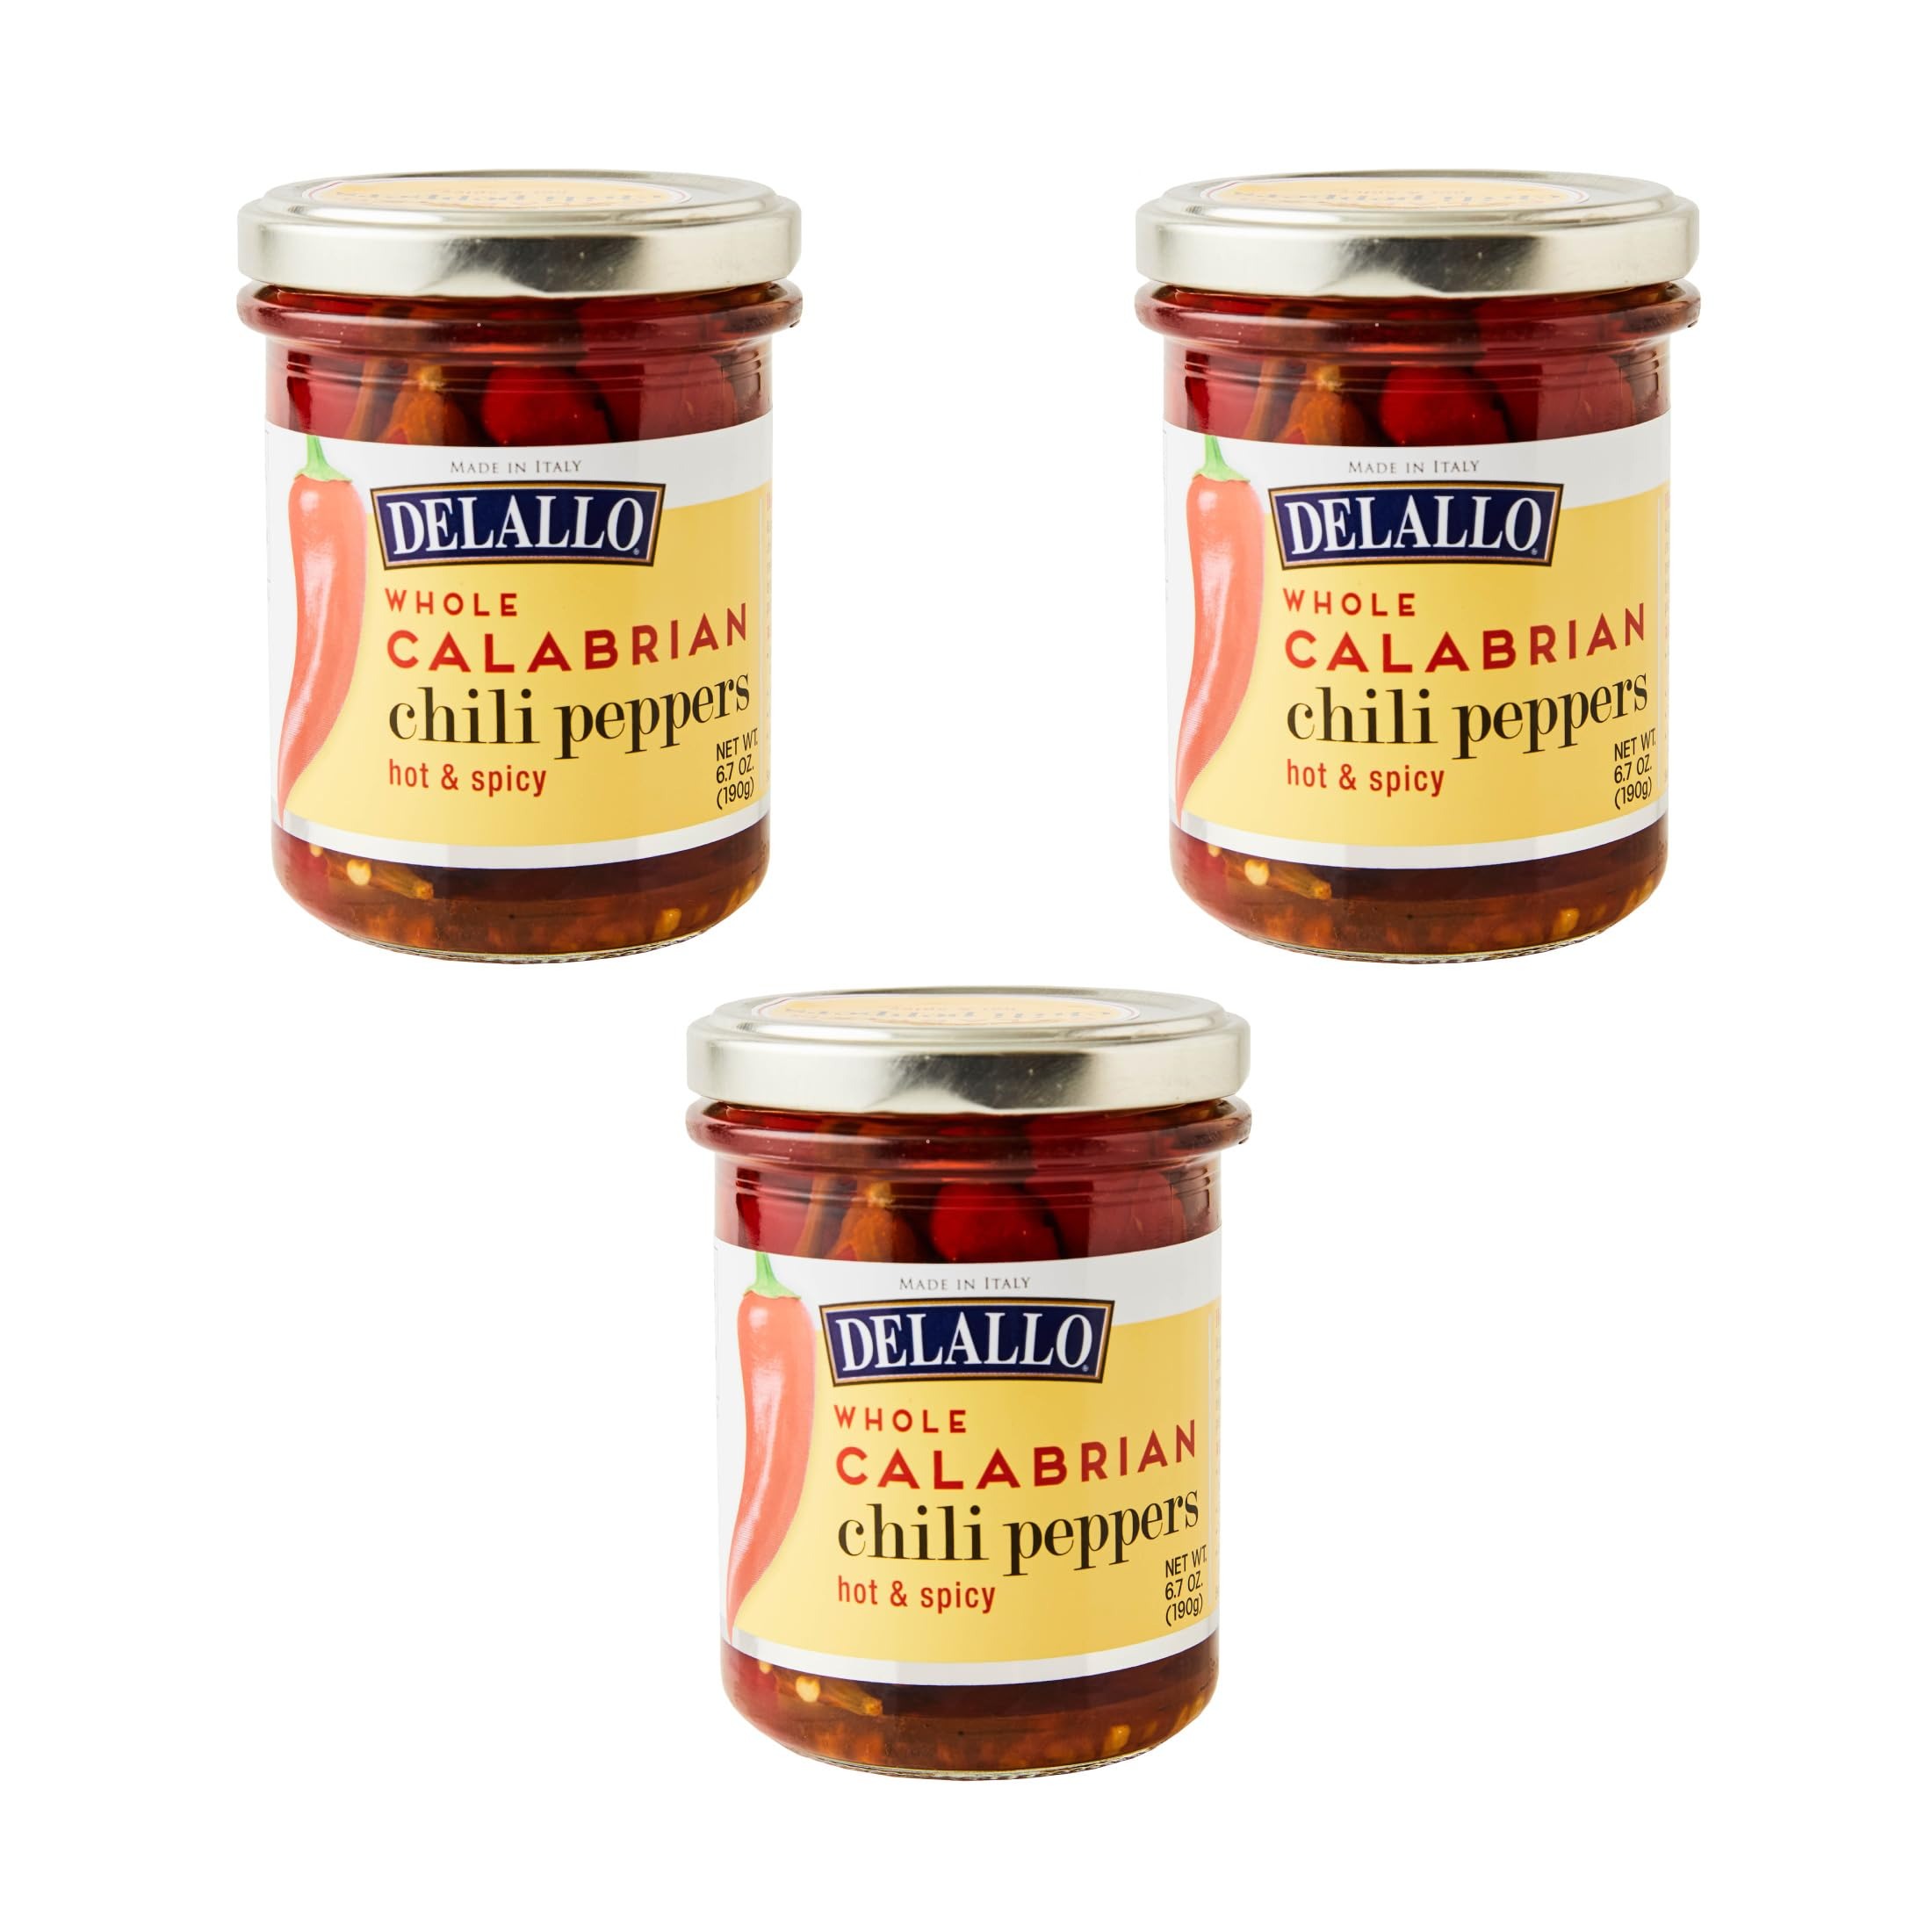
Item Name: DeLallo Whole Calabrian Chili Peppers, 6.7 oz Jar, (3 Pack), Grown in Italy
Bullet Point 1: Grown and harvested in Calabria, Italy, DeLallo Whole Calabrian Chili Peppers are irresistible pickled hot chili peppers packed whole in extra virgin olive oil and vinegar.
Bullet Point 2: With just the right amount of heat, these peppers are great with salads, sandwiches, pasta, and antipasto platters.
Bullet Point 3: DeLallo is a 3rd generation family-owned and operated Italian foods company. We have been offering gourmet Italian ingredients for passionate home cooks since 1950.
Product Description: DeLallo Whole Calabrian Chili Peppers are irresistible pickled hot chili peppers packed whole in extra virgin olive oil and vinegar. Grown and harvested in Calabria, Italy, these incredible Italian chili peppers are a staple of Southern Italian cuisine and a popular ingredient in restaurants and food magazines. These irresistible peppers are spicy but not so spicy that you can’t taste their natural pepper flavor. The Italian hot chili peppers are bright and tangy with just the right amount of heat, making them an excellent antipasto and an ingredient in so many creations. Try them with salads, sandwiches, pasta and more.
Value: 3.0
Unit: Count

Price: 30.95